Chūkyō metropolitan area

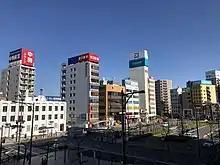
Ichinomiya

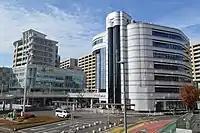
Kasugai

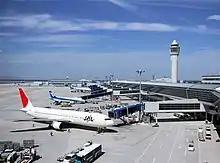
Chūbu Centrair International Airport

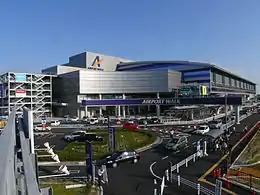
Nagoya Airport

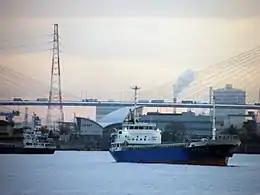
Port of Nagoya

There are at least 38 passenger train lines in the Greater Nagoya area. JR runs six, Nagoya Subway seven, Meitetsu 18, Kintetsu four, and five other operators one each.